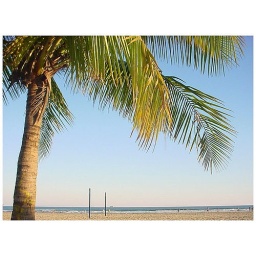
A palm tree vision at the beach in Santos, Brazil.